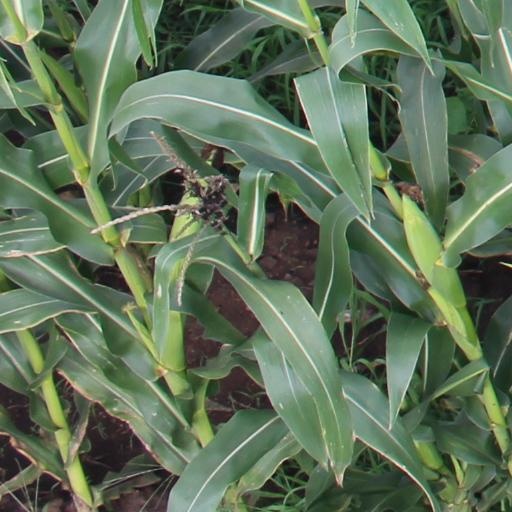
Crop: maize; corn